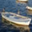
Label: ship